Rosemary Butler (politician)

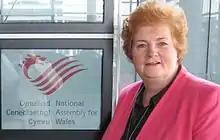
Rosemary Butler at the Senedd

On 9 May 2007, Butler was picked as the Labour group's nominee for Deputy Presiding Officer, a position vacant by the defeat of the previous holder and which had to be held by a member from a different party to the Presiding Officer. Her election by the whole of the Assembly was not opposed. Butler was appointed the second Presiding Officer of the National Assembly for Wales on 11 May 2011, following Dafydd Elis-Thomas.